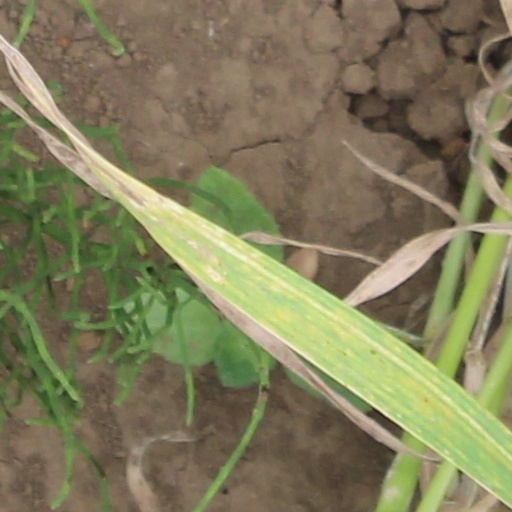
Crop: wheat